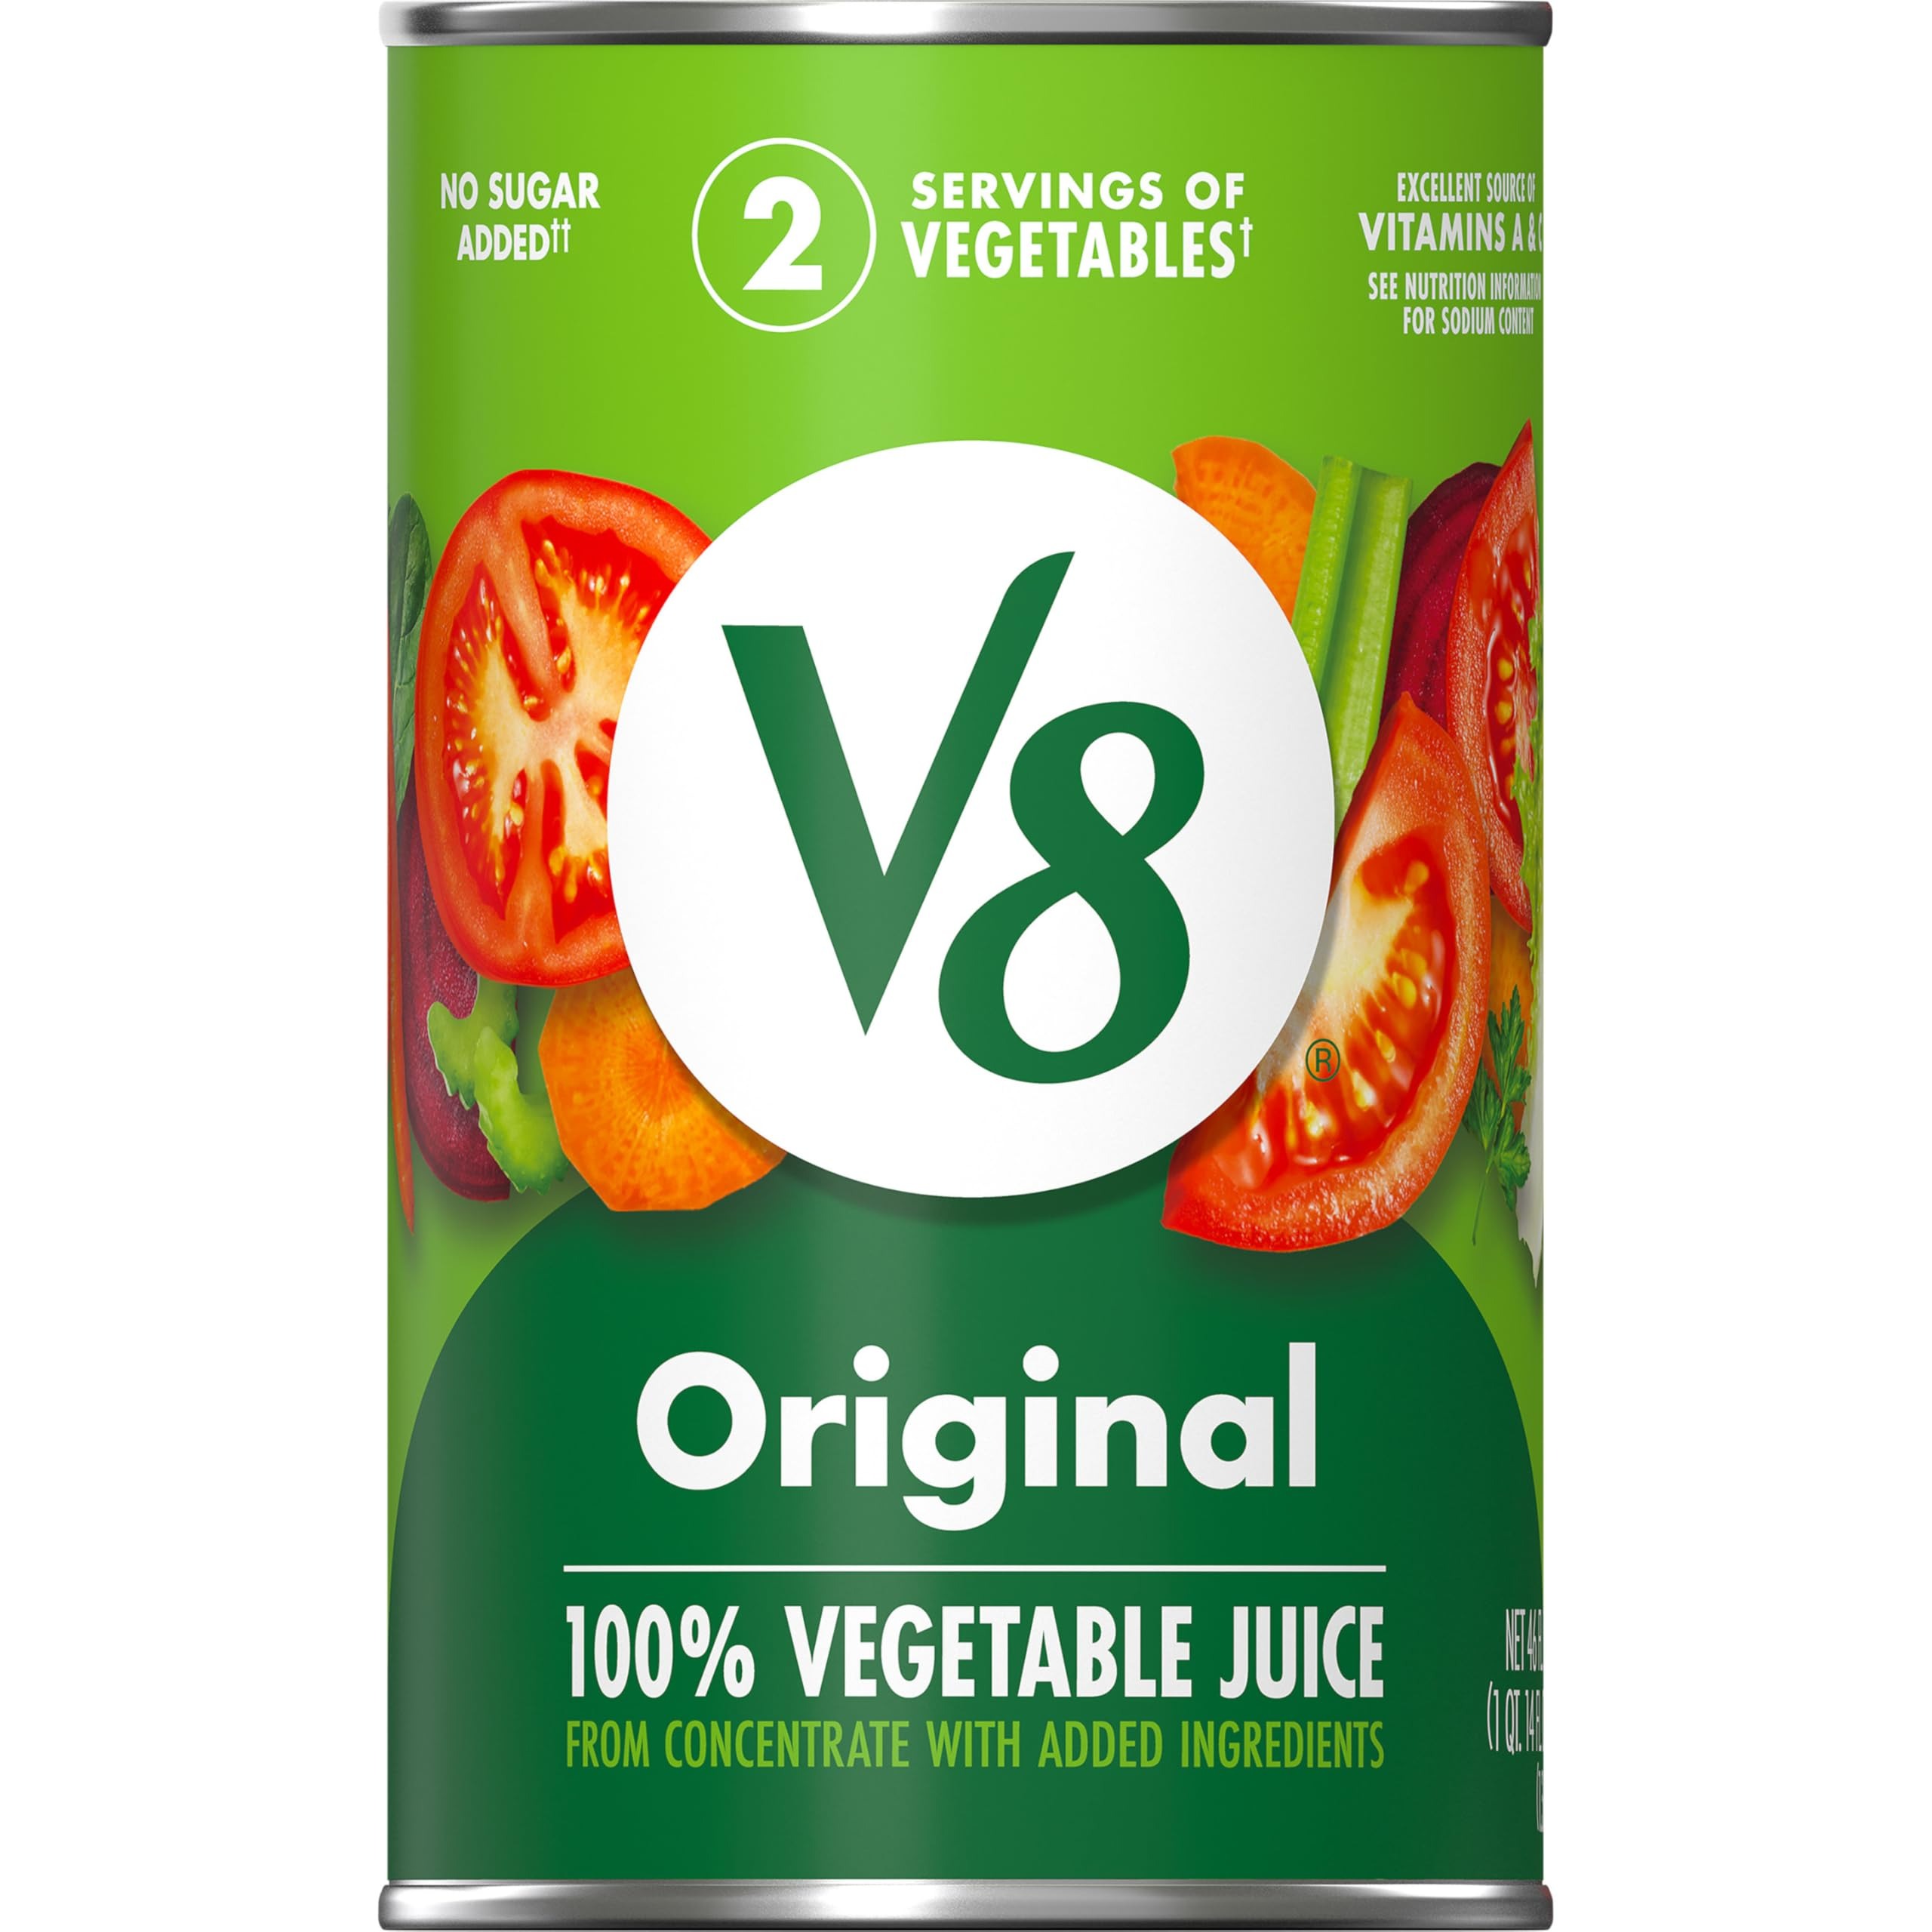
Item Name: V8 Original 100% Vegetable Juice, 46 fl oz Can
Bullet Point 1: One (1) 46 fl oz can of V8 Original 100% Vegetable Juice
Bullet Point 2: A satisfying alternative to other juices; made with concentrated tomato juice along with the juices of seven other vegetables
Bullet Point 3: Each 8 fl oz serving of this 100% juice contains 2 servings of vegetables and is an excellent source of Vitamins A and C
Bullet Point 4: Gluten free and non GMO veggie juice with no sugar added* (*Not a low calorie food; see nutrition panel for sugar and calorie content)
Bullet Point 5: An easy way to help get your daily recommended veggies; enjoy it as a breakfast drink, afternoon snack, or post workout drink
Value: 46.0
Unit: Fl Oz

Price: 3.785